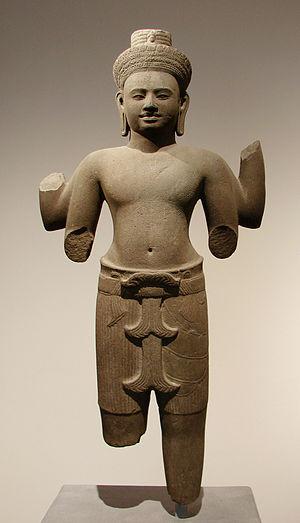
Le Bodhisattva Lokeshvara. Cambodge, fin 10ème - début 11ème siècle. Musée Guimet,Paris.